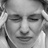
Emotion: neutral